List of painters by name beginning with "G"

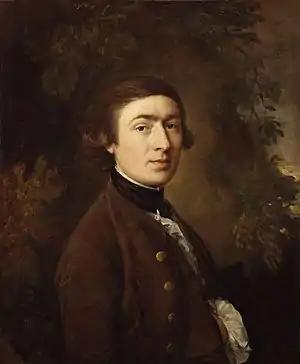
Thomas Gainsborough

Please add names of notable painters with a Wikipedia page, in precise English alphabetical order, using U.S. spelling conventions. Country and regional names refer to where painters worked for long periods, not to personal allegiances.